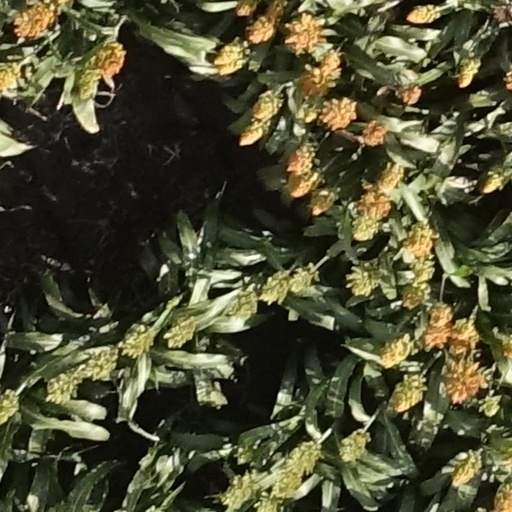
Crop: sorghum